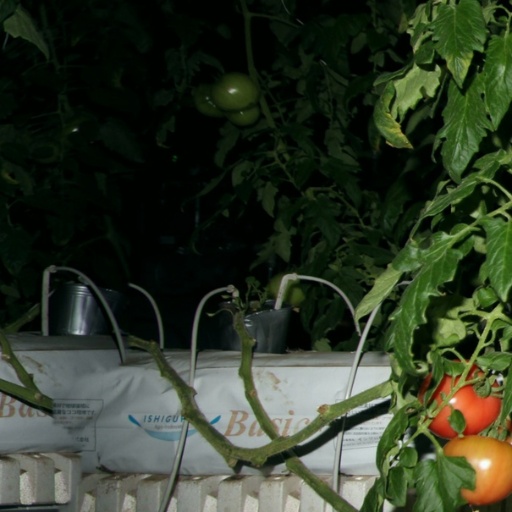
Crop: tomato